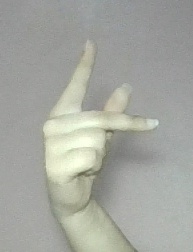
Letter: dha